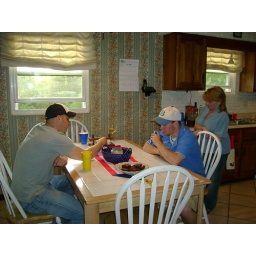
around the kitchen table